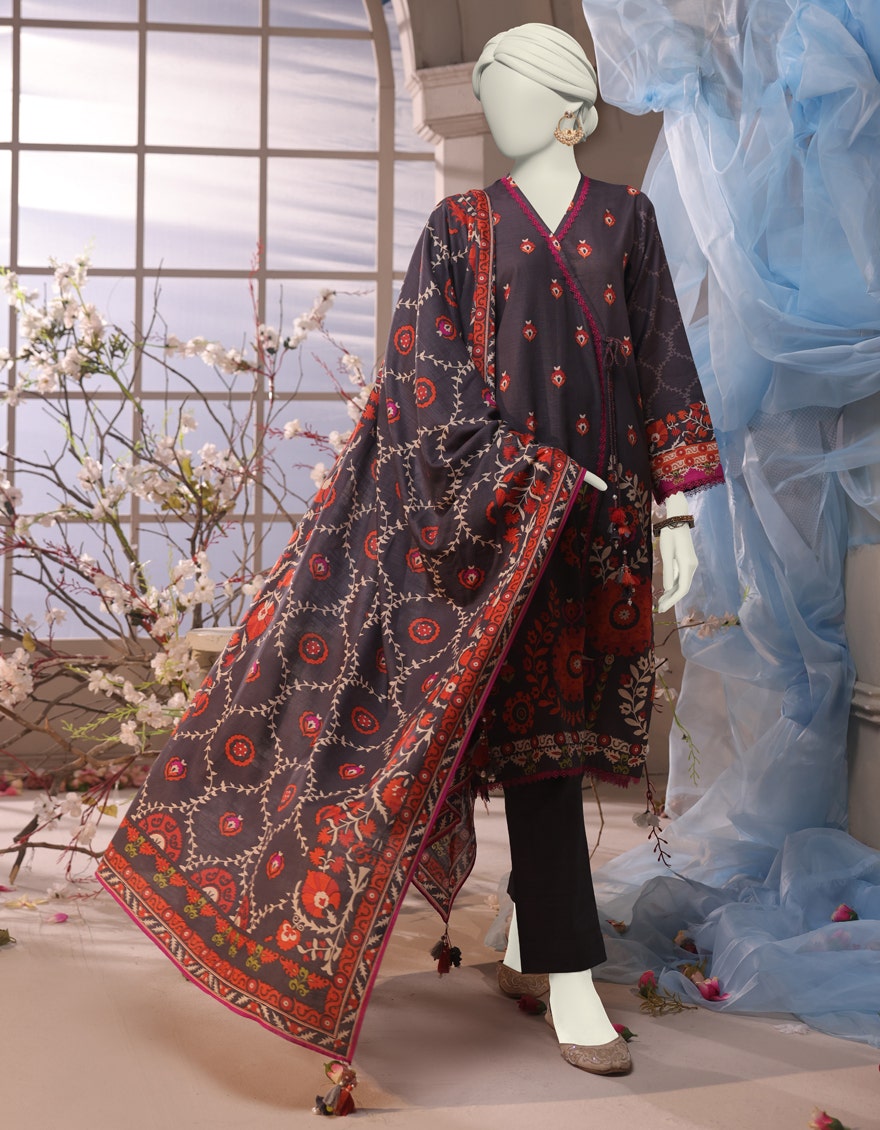
black multi embroidered lawn suit